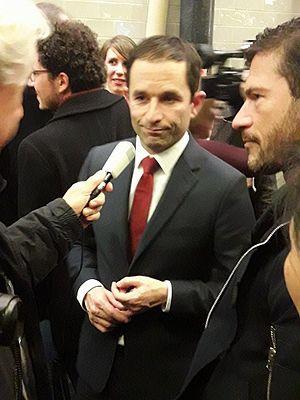
Benoit hamon interrogé par des journalistes le jour de l'inauguration de son siège de campagne le 11 février 2017 à Paris (48 rue du Chateau d'eau)
Benoît Hamon, né le 26 juin 1967 à Saint-Renan, est un homme politique français.